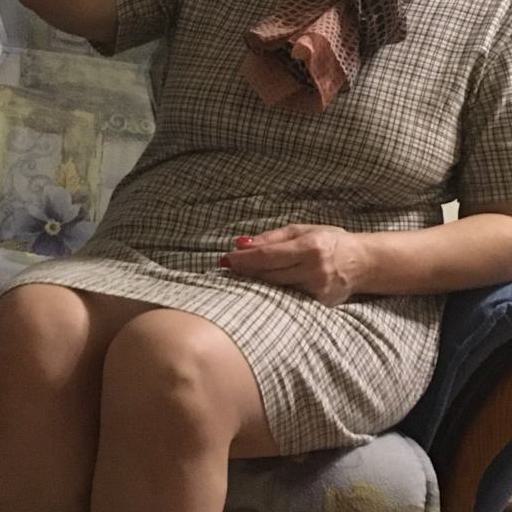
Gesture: no_gesture